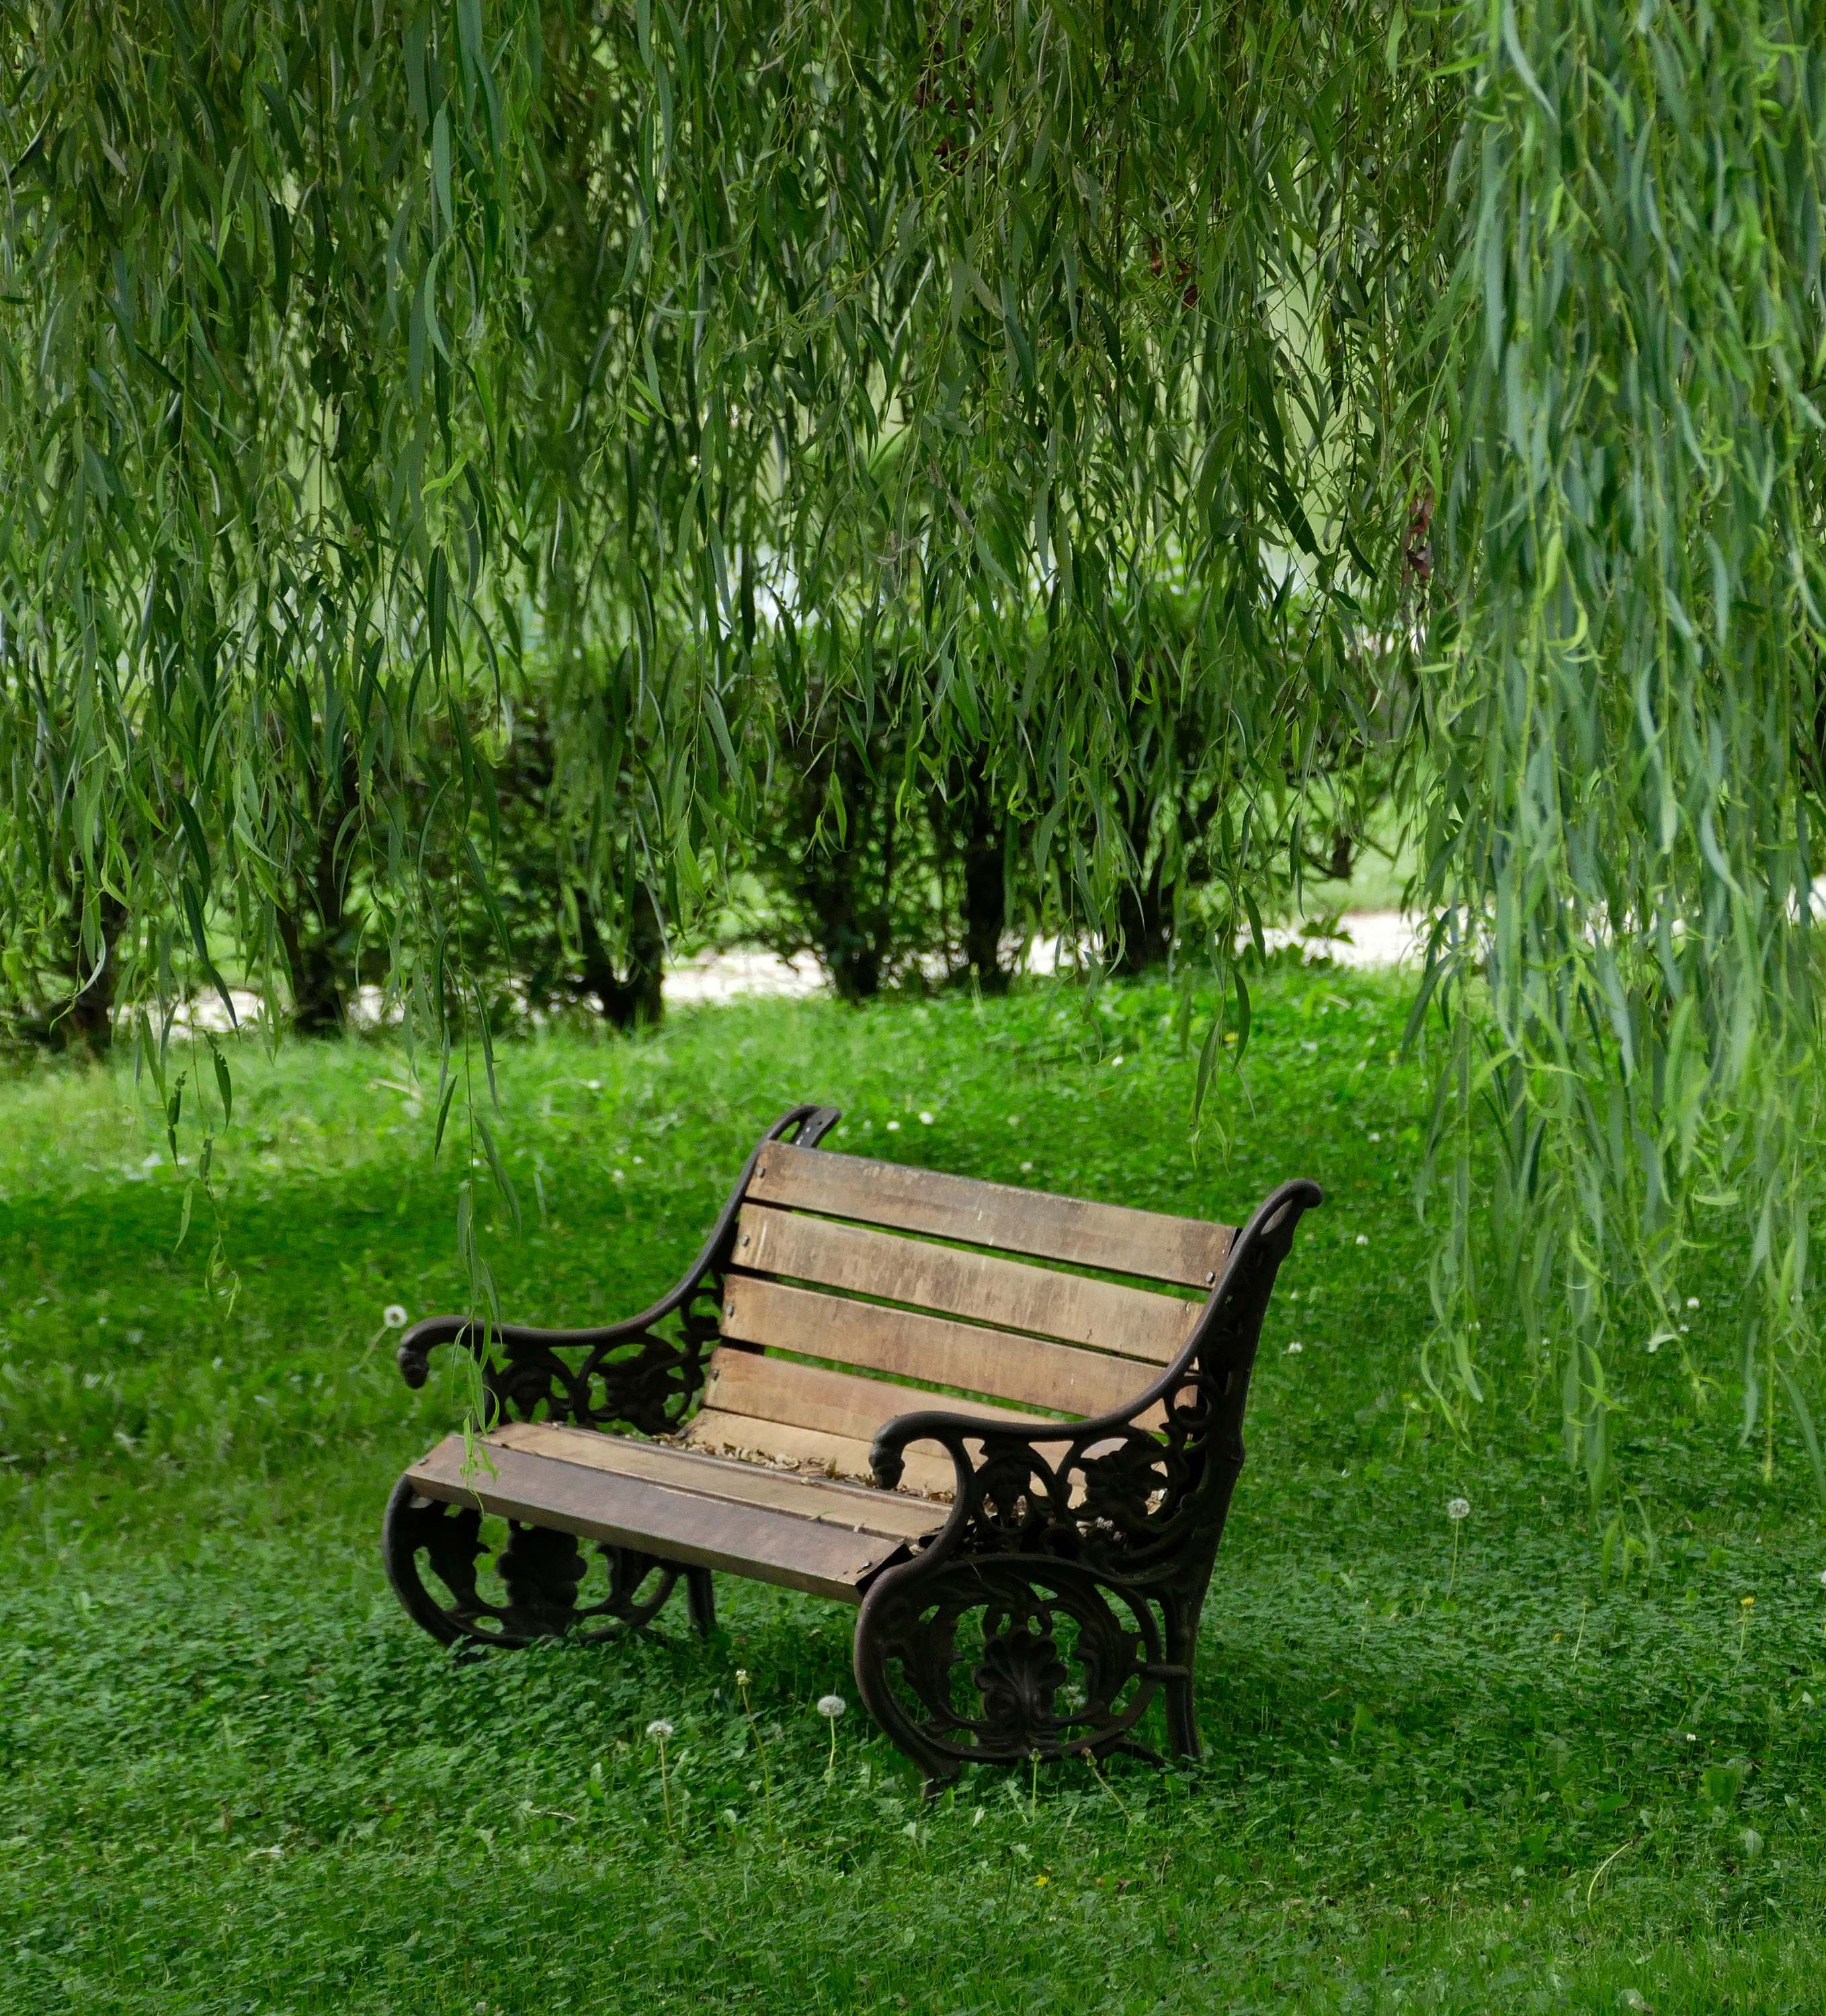
grass, field, lawn, meadow, cart, green, vehicle, furniture, agriculture, grass family